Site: brandenburg
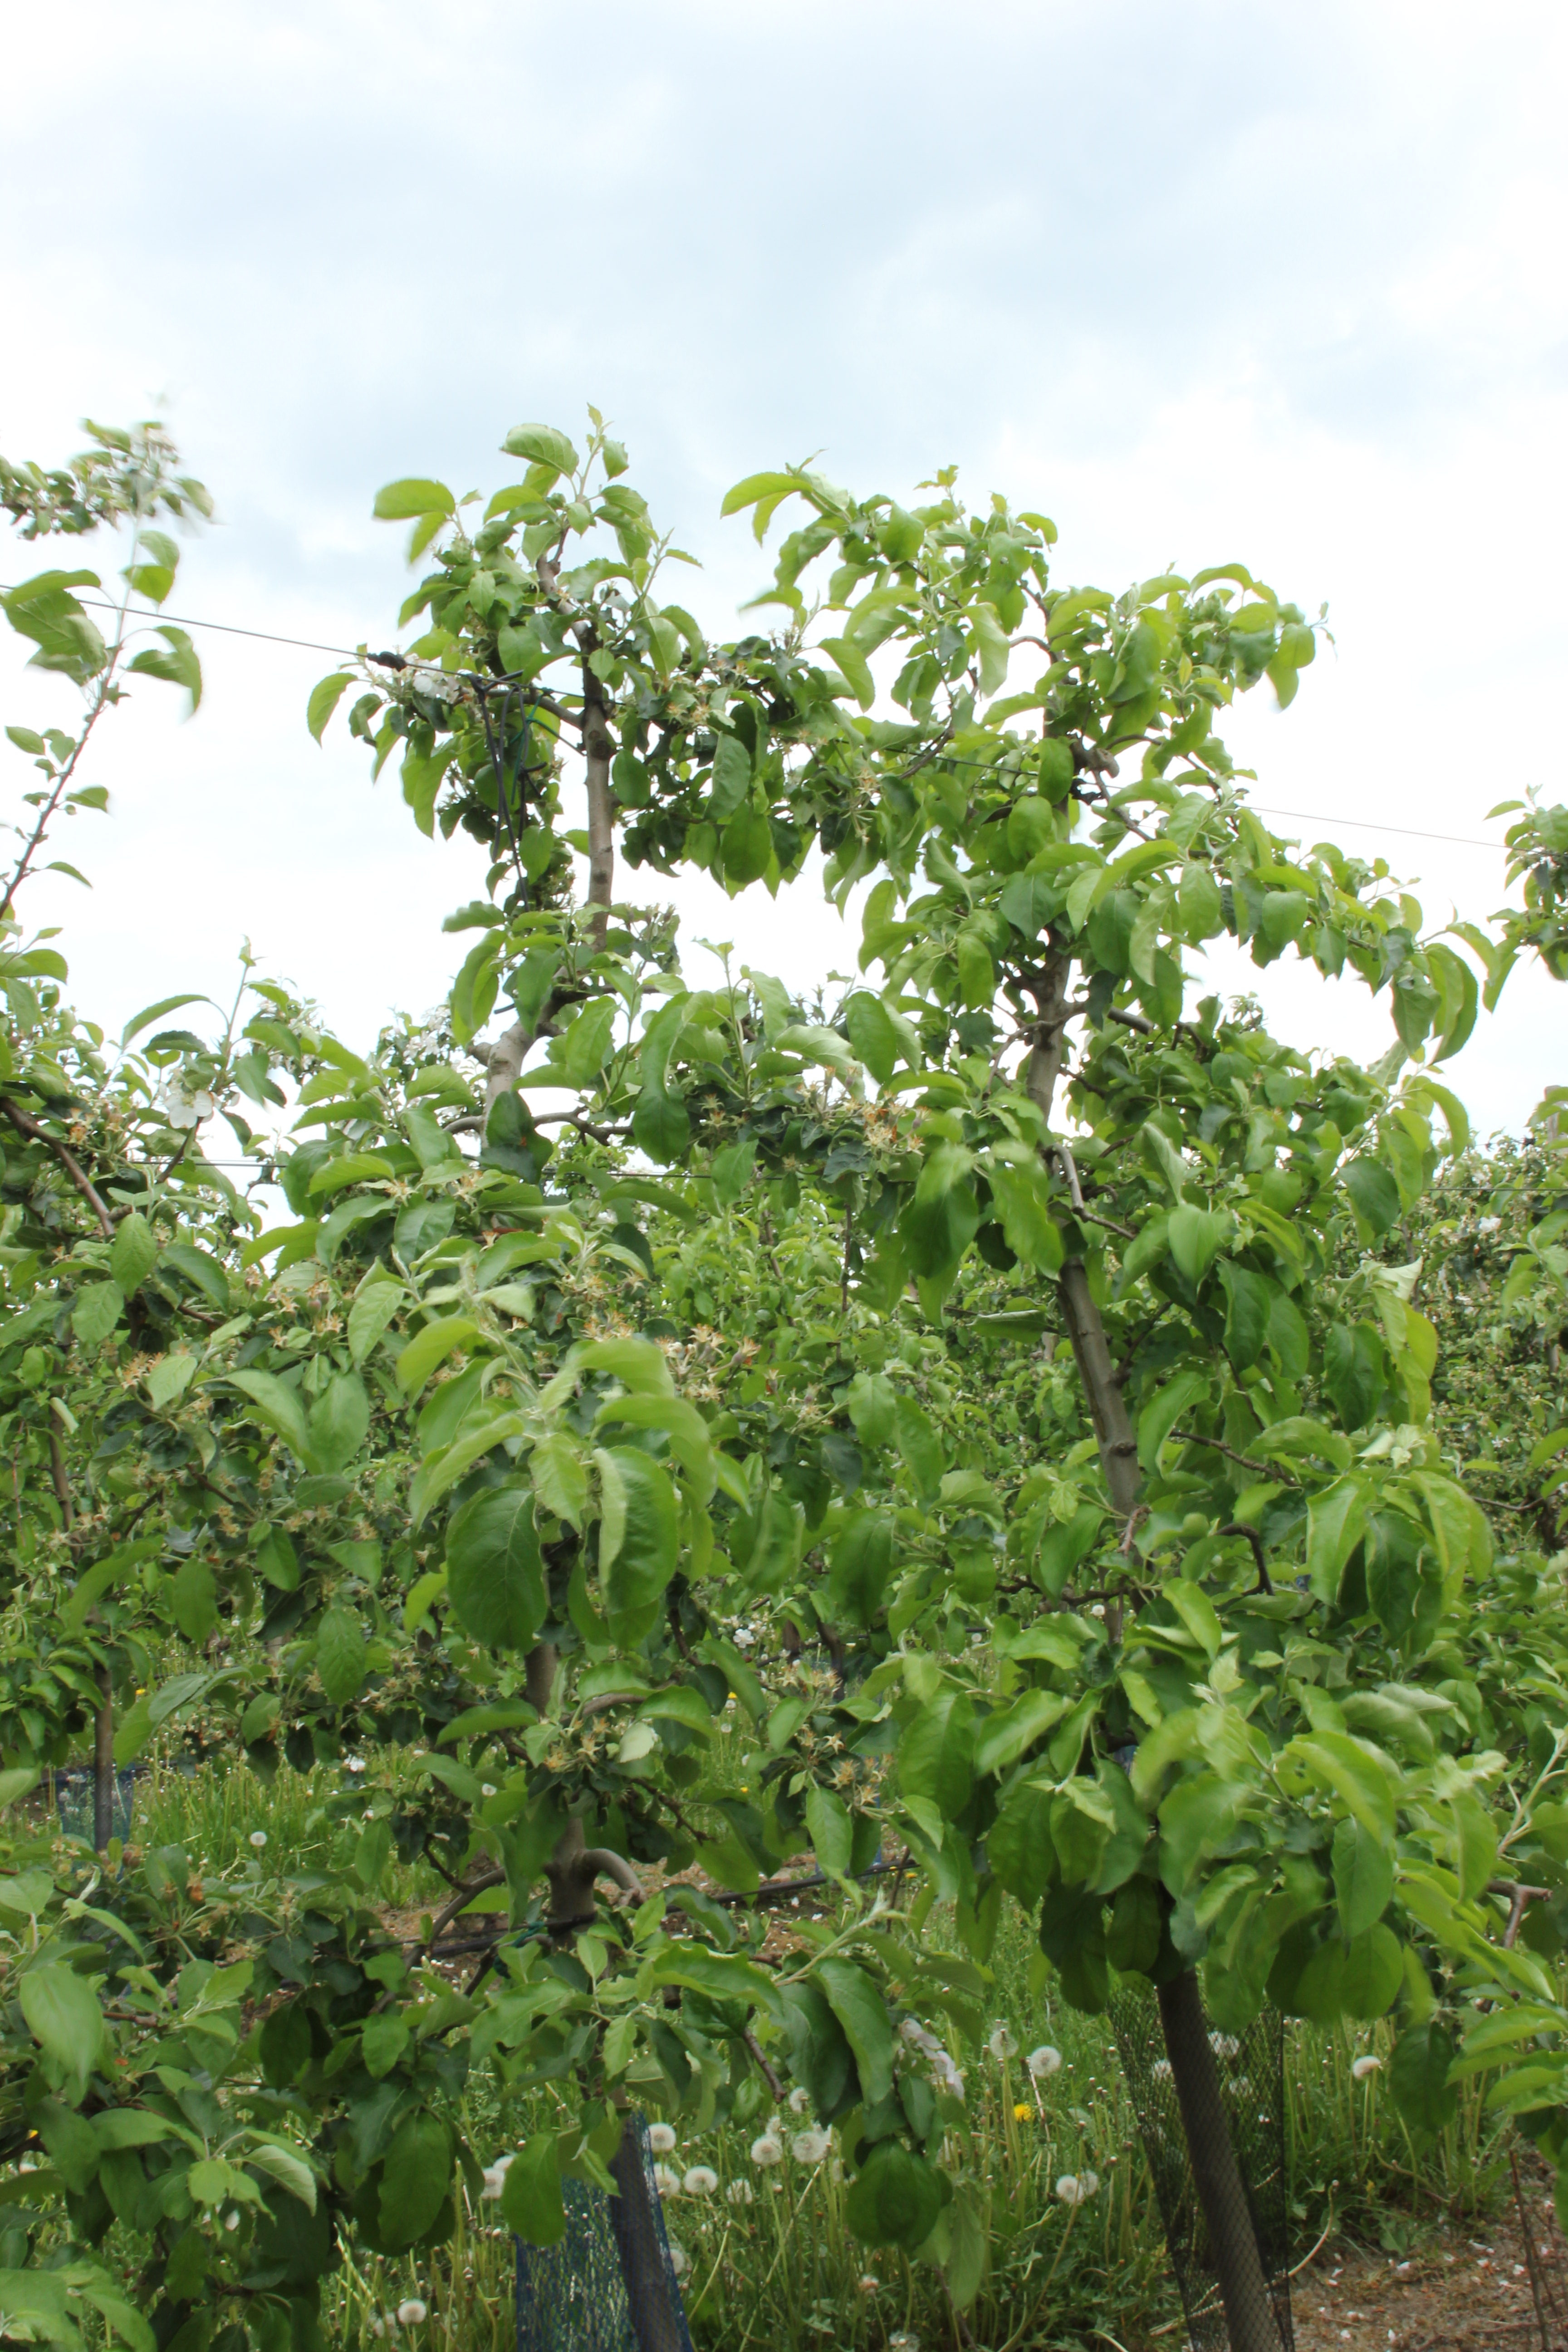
Growth stage (BBCH 67): Flowering